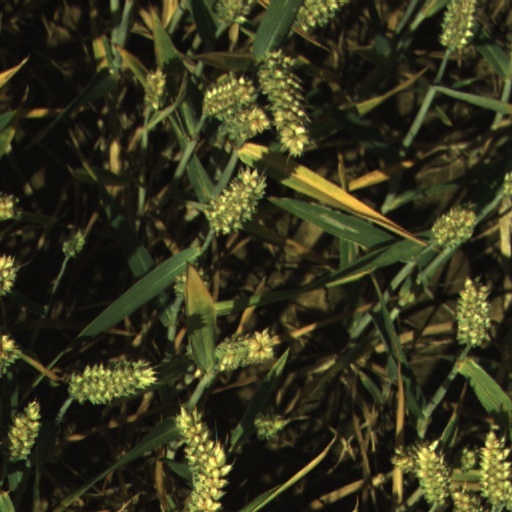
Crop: wheat